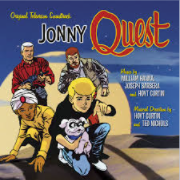
Portrait style: Cartoon Portrait